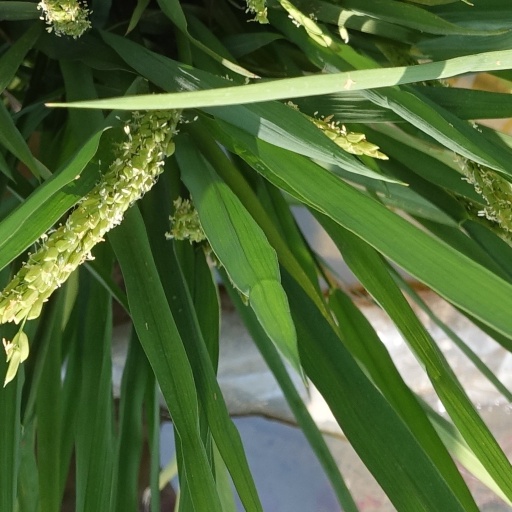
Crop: rice